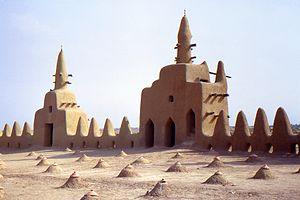
Grande mosquée, Djenné, Mali. Le toit de la Grande mosquée et ses évents d'aération. Date du cliché 1972/27/12.